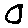
Label: 0